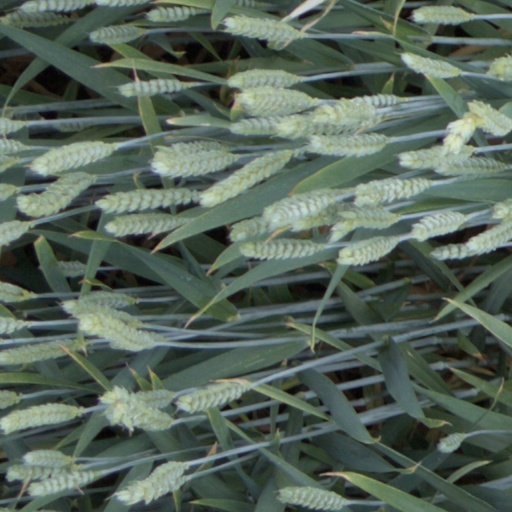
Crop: wheat